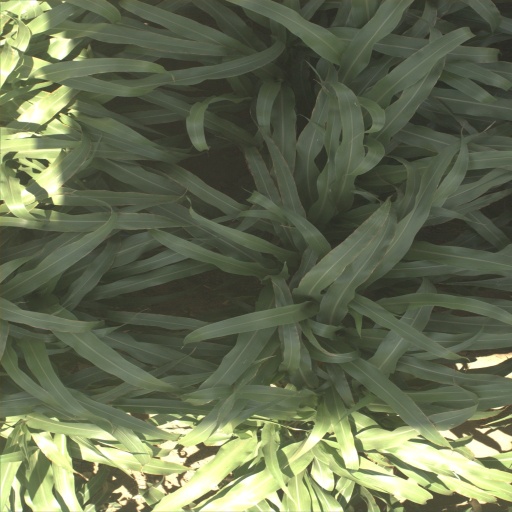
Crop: sorghum